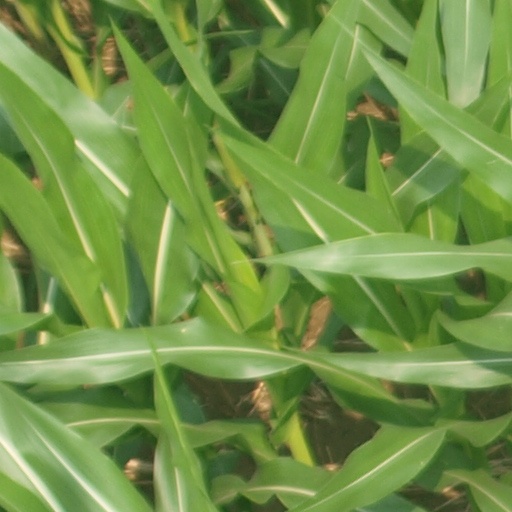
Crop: maize; corn